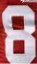
Number: 8